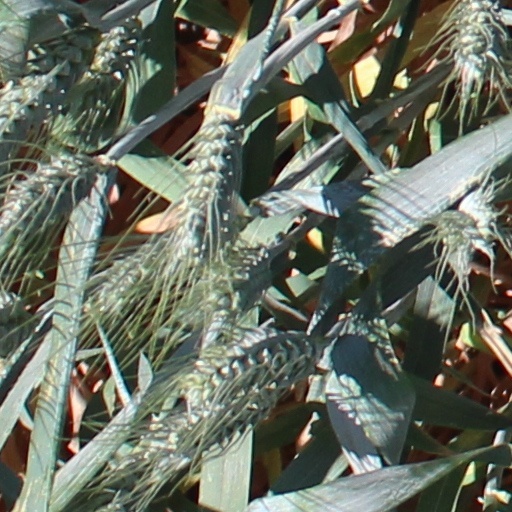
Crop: wheat